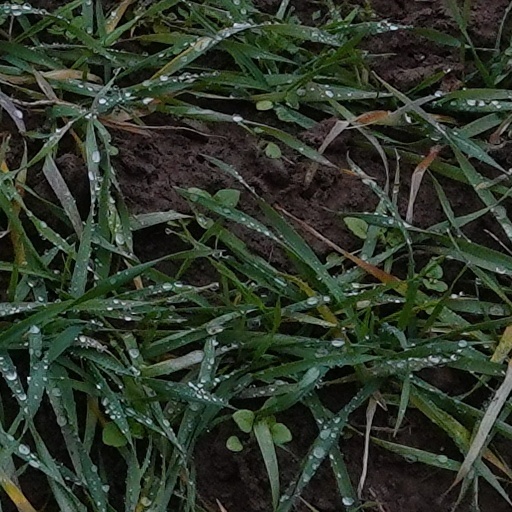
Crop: wheat